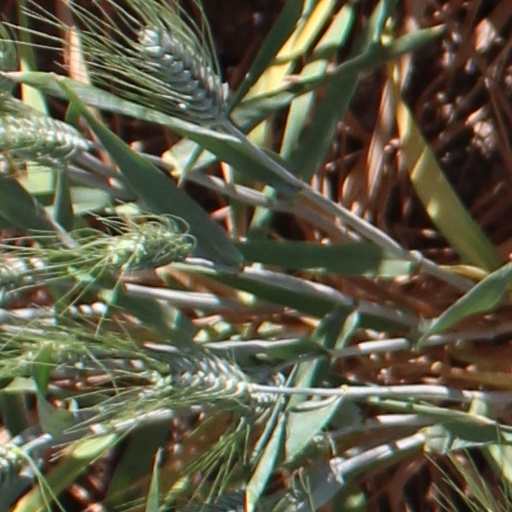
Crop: wheat